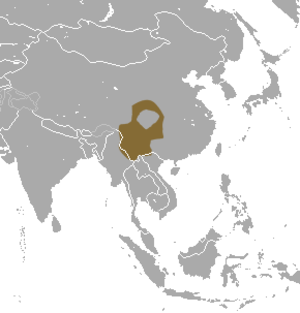
La Taupe à longue queue est une espèce de mammifères de la famille des Talpidés. C'est la seule espèce actuelle du genre Scaptonyx.